Railway accidents in Tasmania

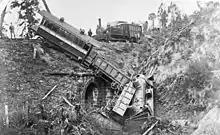
The Coal Mine Creek rail accident, 1877.

On 24 April 1877, the ordinary train was travelling on the Main Line from Launceston to Hobart Town when a defective rail gave way under the engine while crossing an embankment known as the Coal Mine Creek between Jerusalem and Flat Top Tunnel. The engine fell over the embankment into the gully below dragging several trucks with it. The engine driver and fireman fell under the engine and were seriously injured. There were fifteen passengers on the train at the time with only one of them severely hurt. All of the passenger carriages remained on the rails. This was the worst accident to occur since the line was opened.